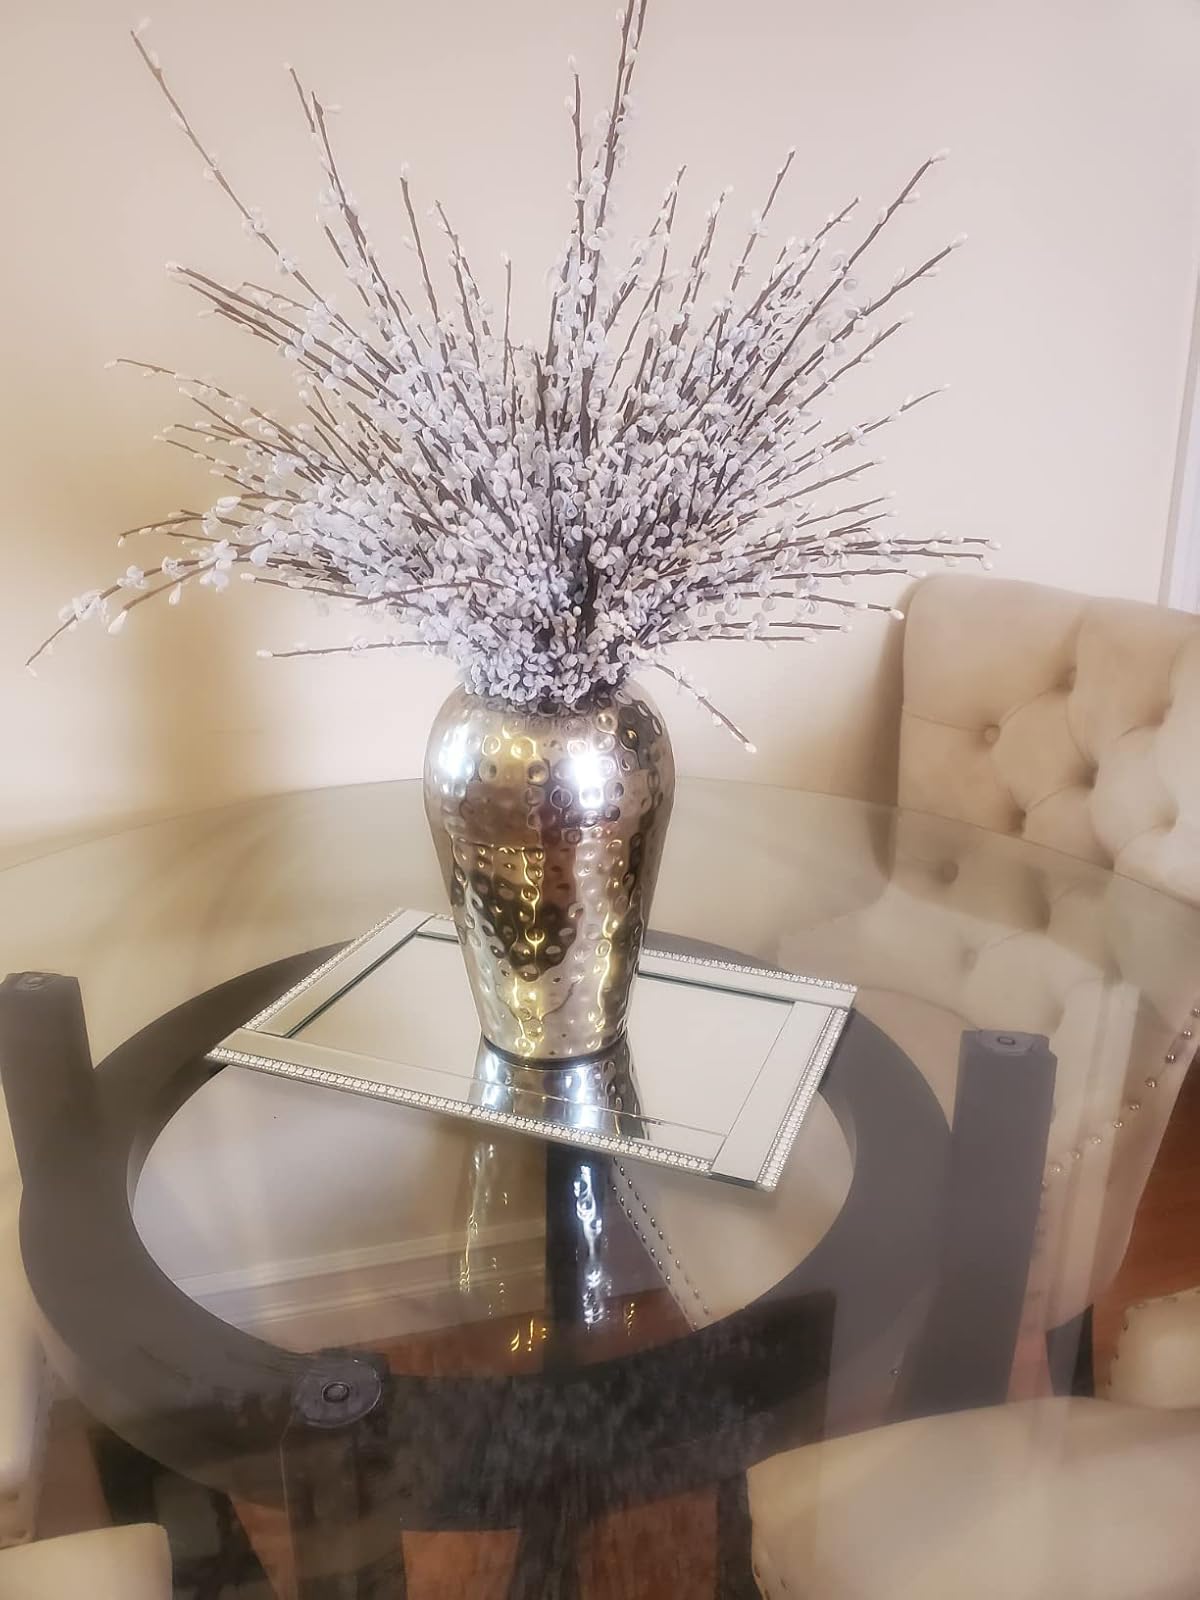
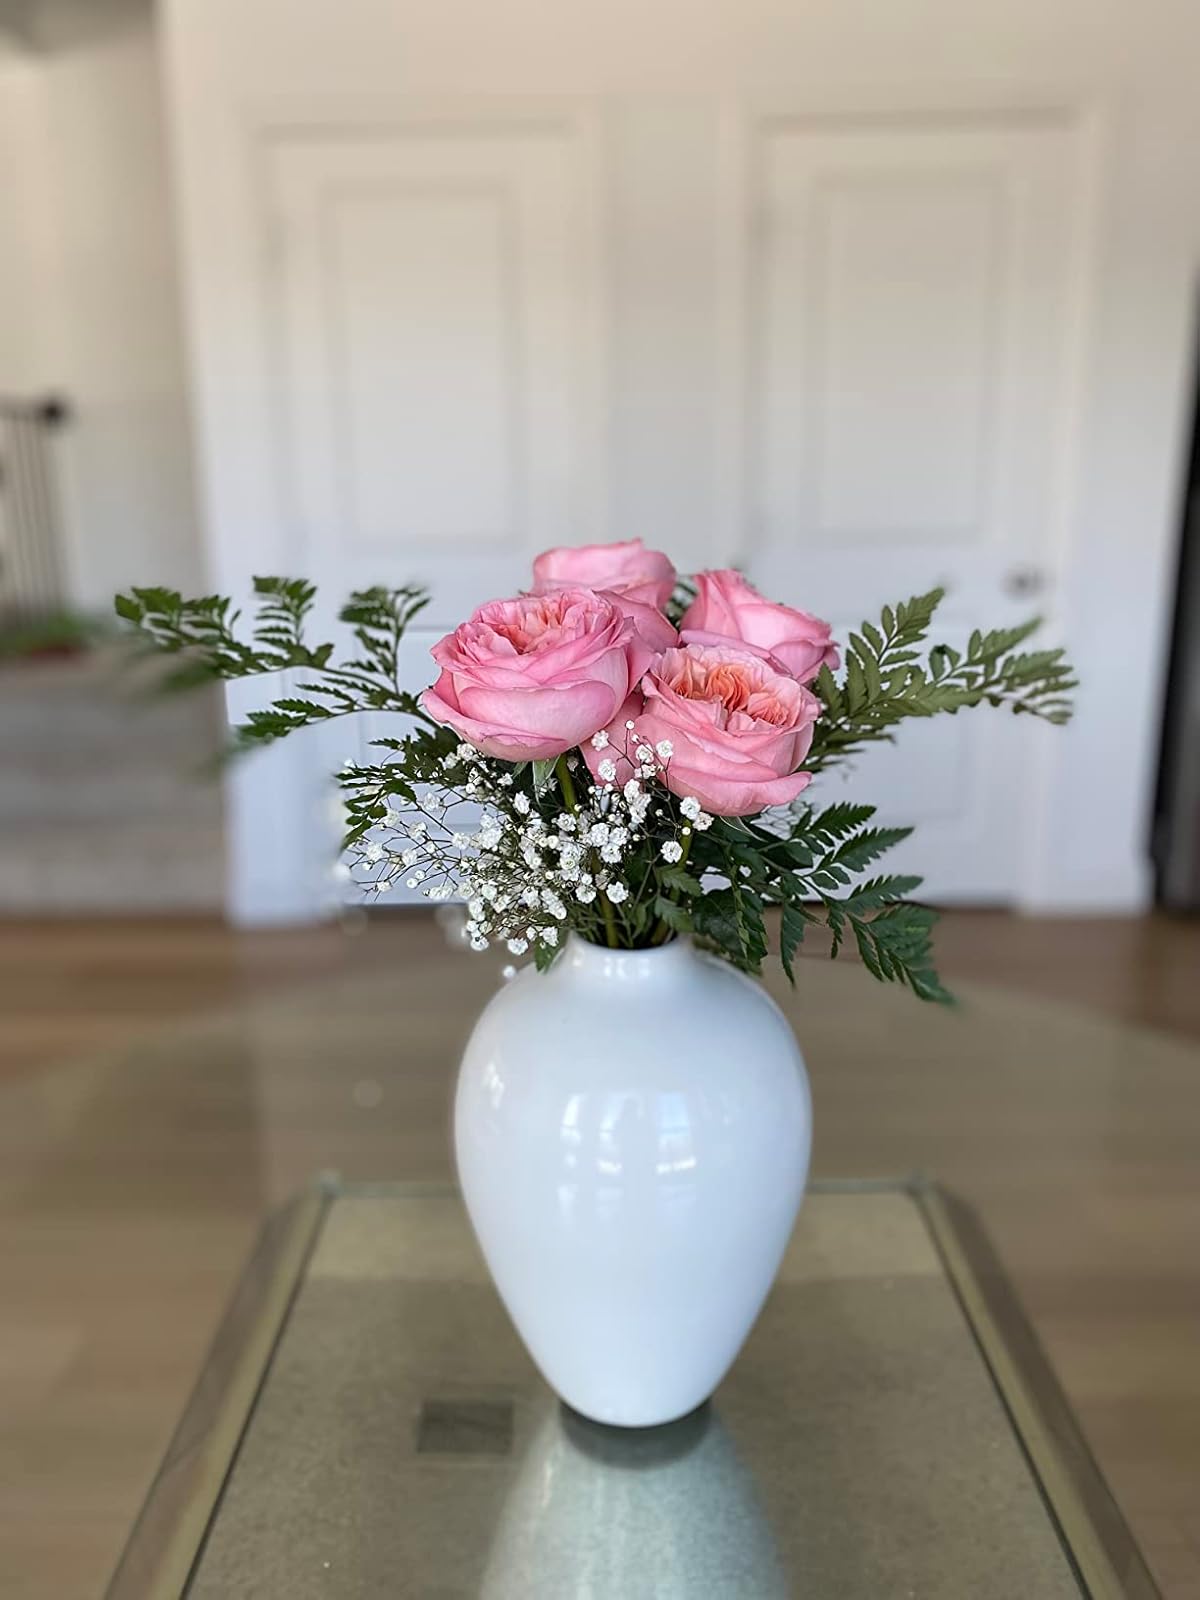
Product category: vase
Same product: no